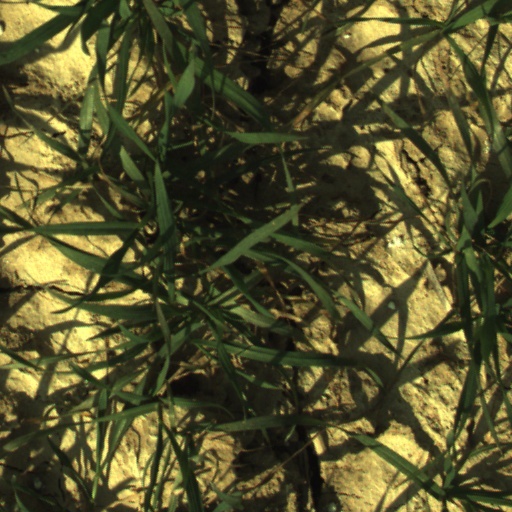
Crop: wheat